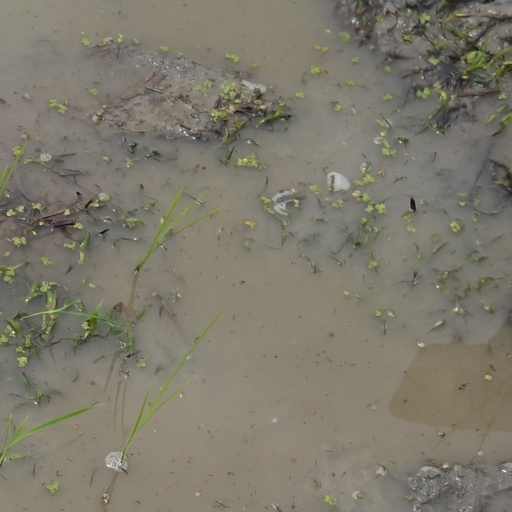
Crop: rice